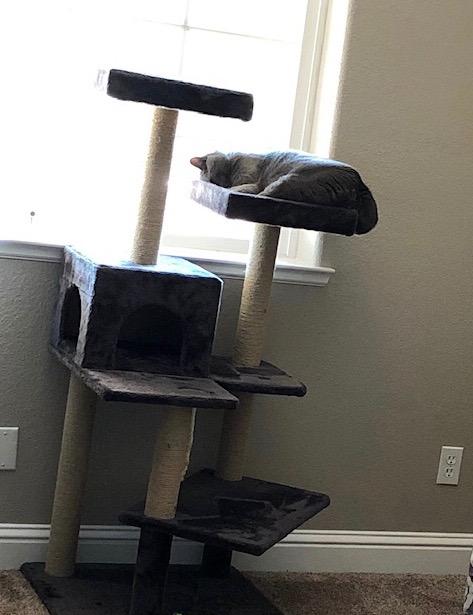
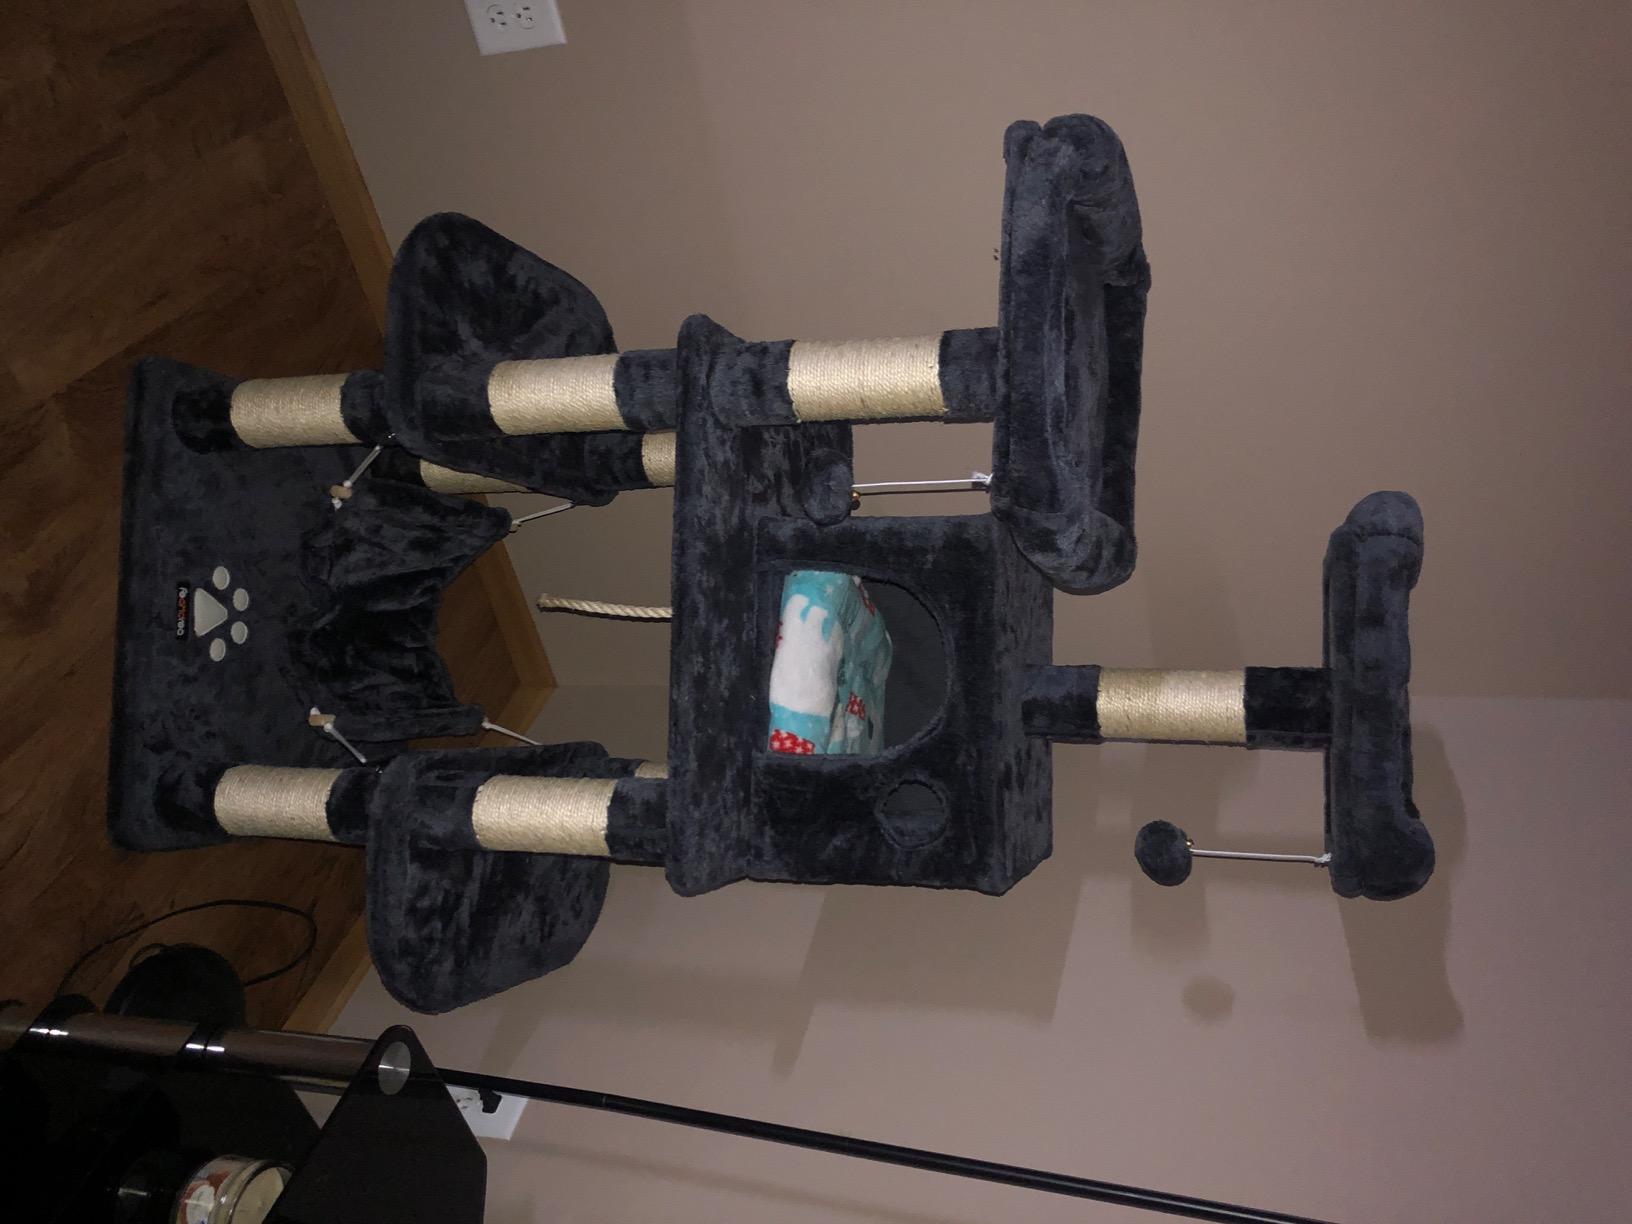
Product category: items_cat tree
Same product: no